Hierarchy

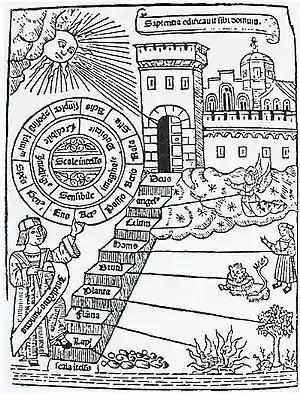
The mediaeval "scala naturae" as a staircase, implying the possibility of progress: Ramon Llull's "Ladder of Ascent and Descent of the Mind", 1305

A hierarchy (from Greek: , from , 'president of sacred rites') is an arrangement of items (objects, names, values, categories, etc.) that are represented as being "above", "below", or "at the same level as" one another. Hierarchy is an important concept in a wide variety of fields, such as architecture, philosophy, design, mathematics, computer science, organizational theory, systems theory, systematic biology, and the social sciences (especially political science).